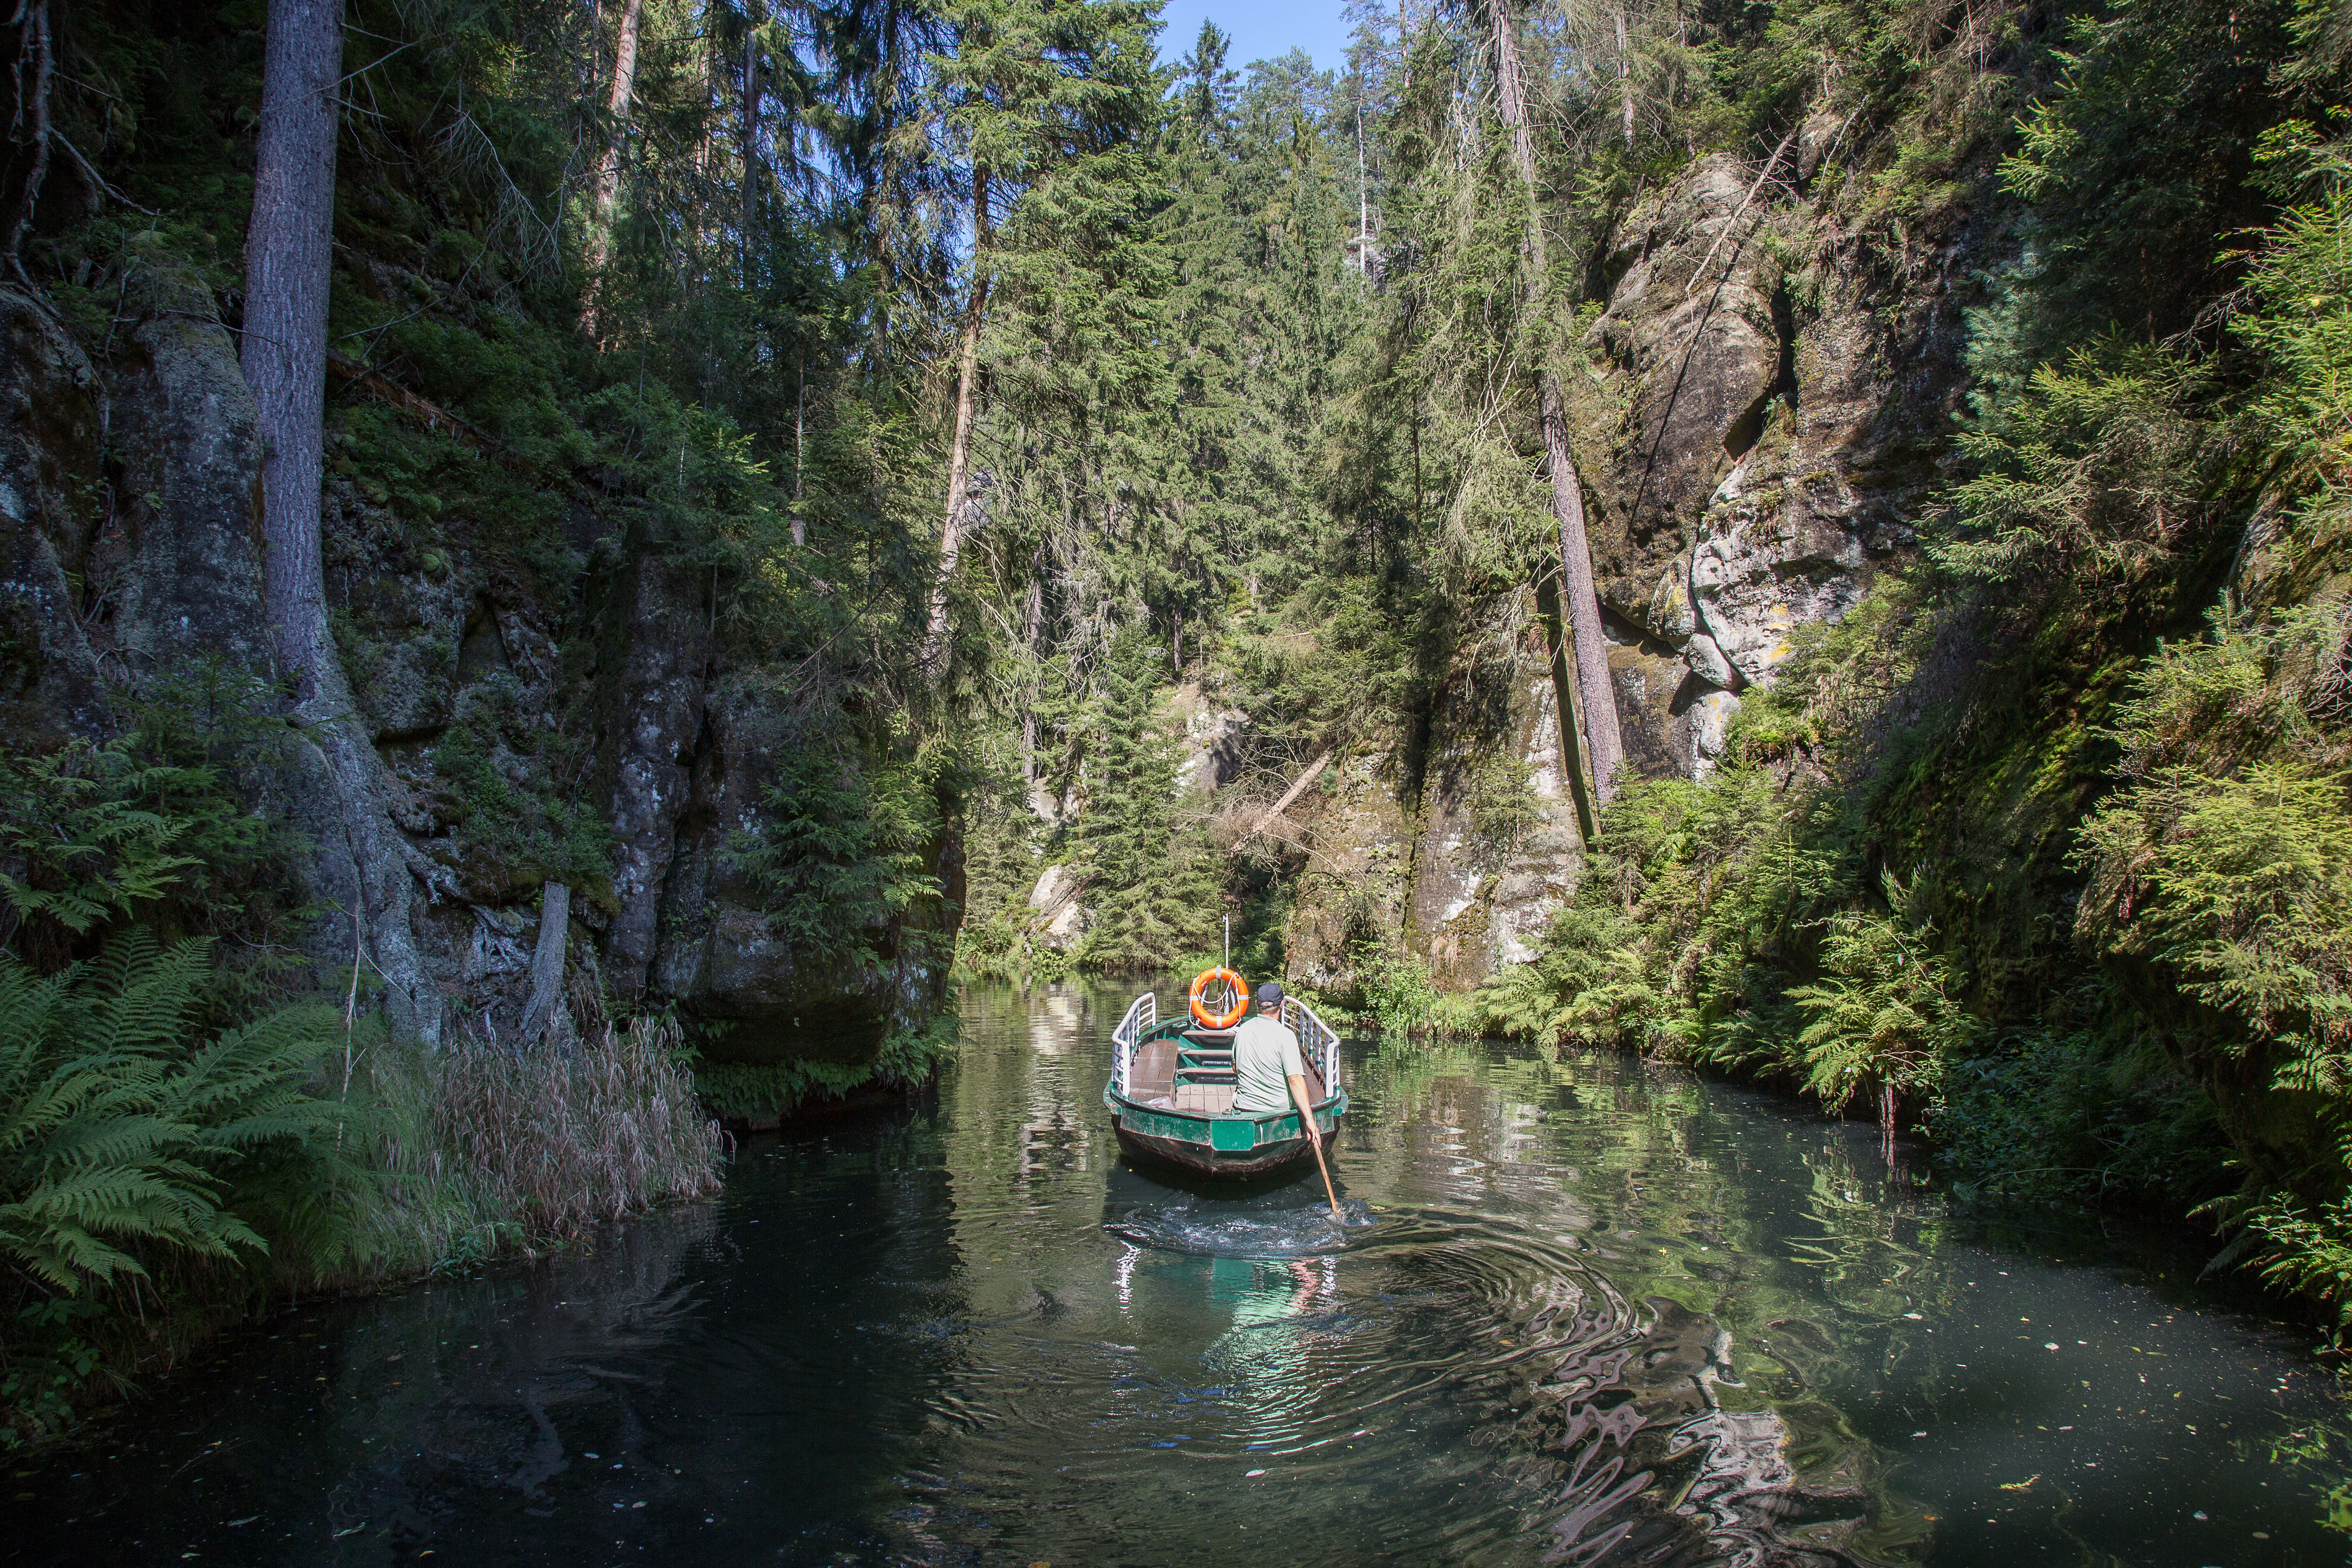
forest, wilderness, river, stream, vehicle, jungle, gorge, waterway, body of water, rainforest, saxony, landform, saxon switzerland, boat trip, geographical feature, kirnitzschklamm